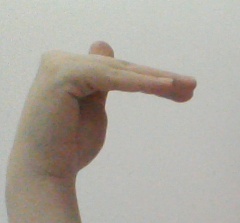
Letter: khaa